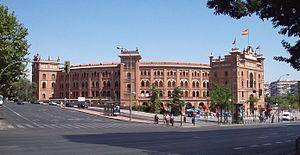
José Espeliú, né José Espelius Anduaga, né en 1874 et mort le 17 octobre 1928 à Saint-Sébastien, est un architecte et professeur espagnol actif à la fin du XIXᵉ siècle et au début du XXᵉ siècle.
Georges Albert Maurice Victor Bataille, né le 10 septembre 1897 à Billom, mort le 9 juillet 1962 à Paris, est un bibliothécaire et écrivain français.
Les arènes de las Ventas sont les arènes principales de la ville de Madrid en Espagne.